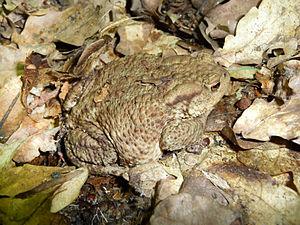
Crapaud commun (Bufo bufo) Ukraine. Exemple d'un bon camouflage naturel Polski: Ropucha szara, ropucha zwyczajna (Bufo bufo). Ukraina Русский: Жаба серая (Bufo bufo). Украина. Пример превосходного камуфляжа Українська: Ропуха сіра (Bufo bufo). Україна